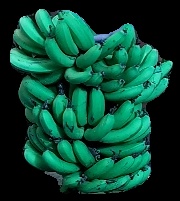
Variety: pachbale
Grade: grade3